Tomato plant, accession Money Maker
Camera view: tilt-top (135 deg); turntable rotation: 90 degrees
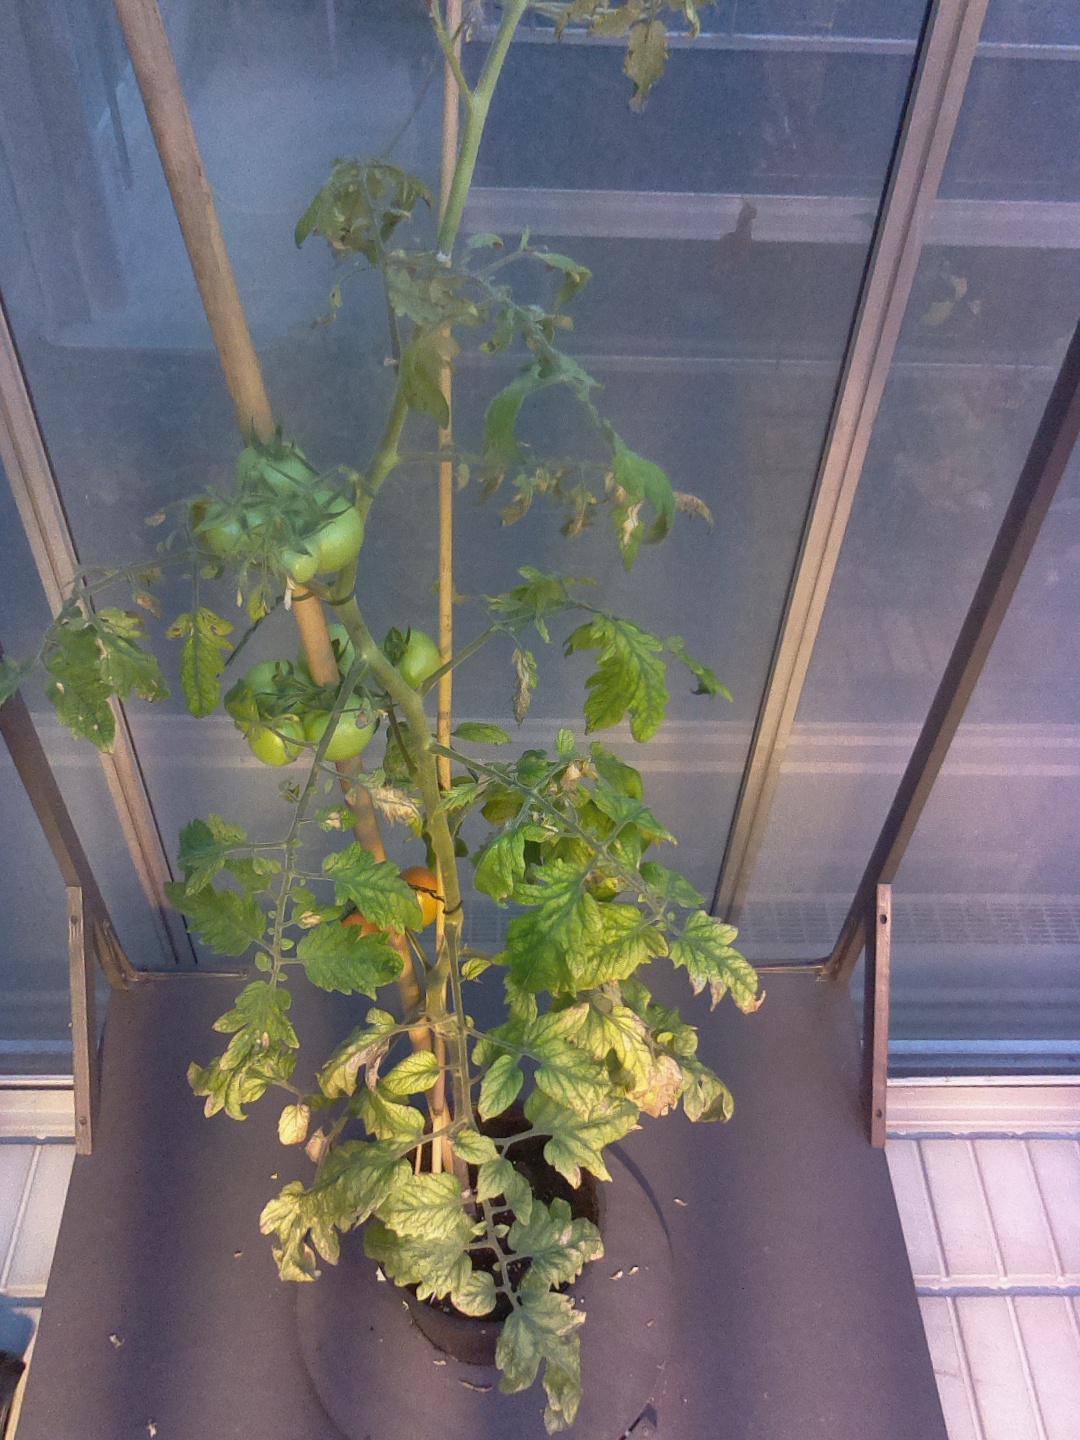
BBCH growth stage 80: fruits start showing typical ripe color (orange -> red)